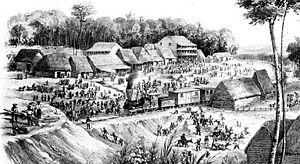
Le chemin de fer du Panama est une ligne de chemin de fer reliant les océans Atlantique et Pacifique au Panama, en Amérique centrale. Depuis 1998, il est exploité en concession par la Panama Canal Railway Company, filiale commune du Kansas City Southern Railway et de la société Mi-Jack. La ligne, longue de 76,6 km, franchit l'isthme de Panama entre Colón et Panama. Désigné par ses partisans comme le chemin de fer inter-océanique lors de son ouverture en 1855, on l'a plus tard décrit comme constituant le premier chemin de fer transcontinental.